Federico I Gonzaga, Marquis of Mantua

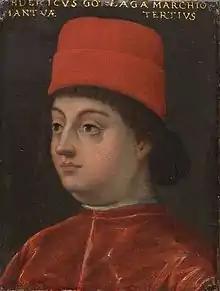
Portrait of Federico I Gonzaga at the Uffizi in Florence

Federico I Gonzaga (25 June 1441 – 14 July 1484) was marquis of Mantua from 1478 to 1484, as well as a condottiero.